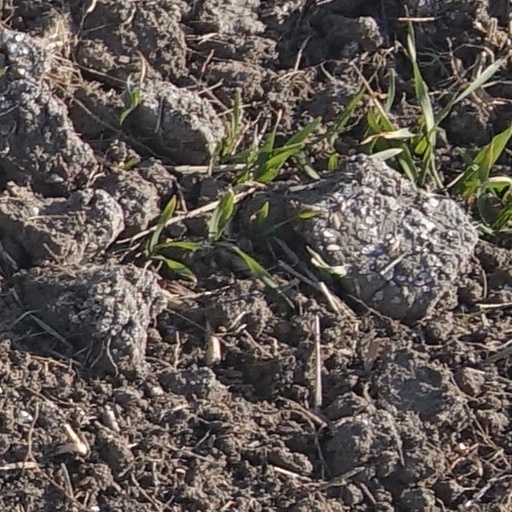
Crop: wheat